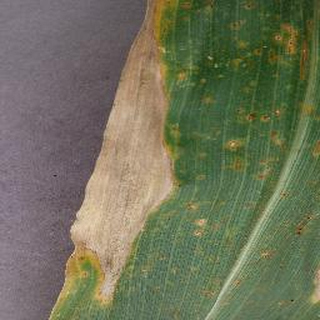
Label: corn_northern_leaf_blight